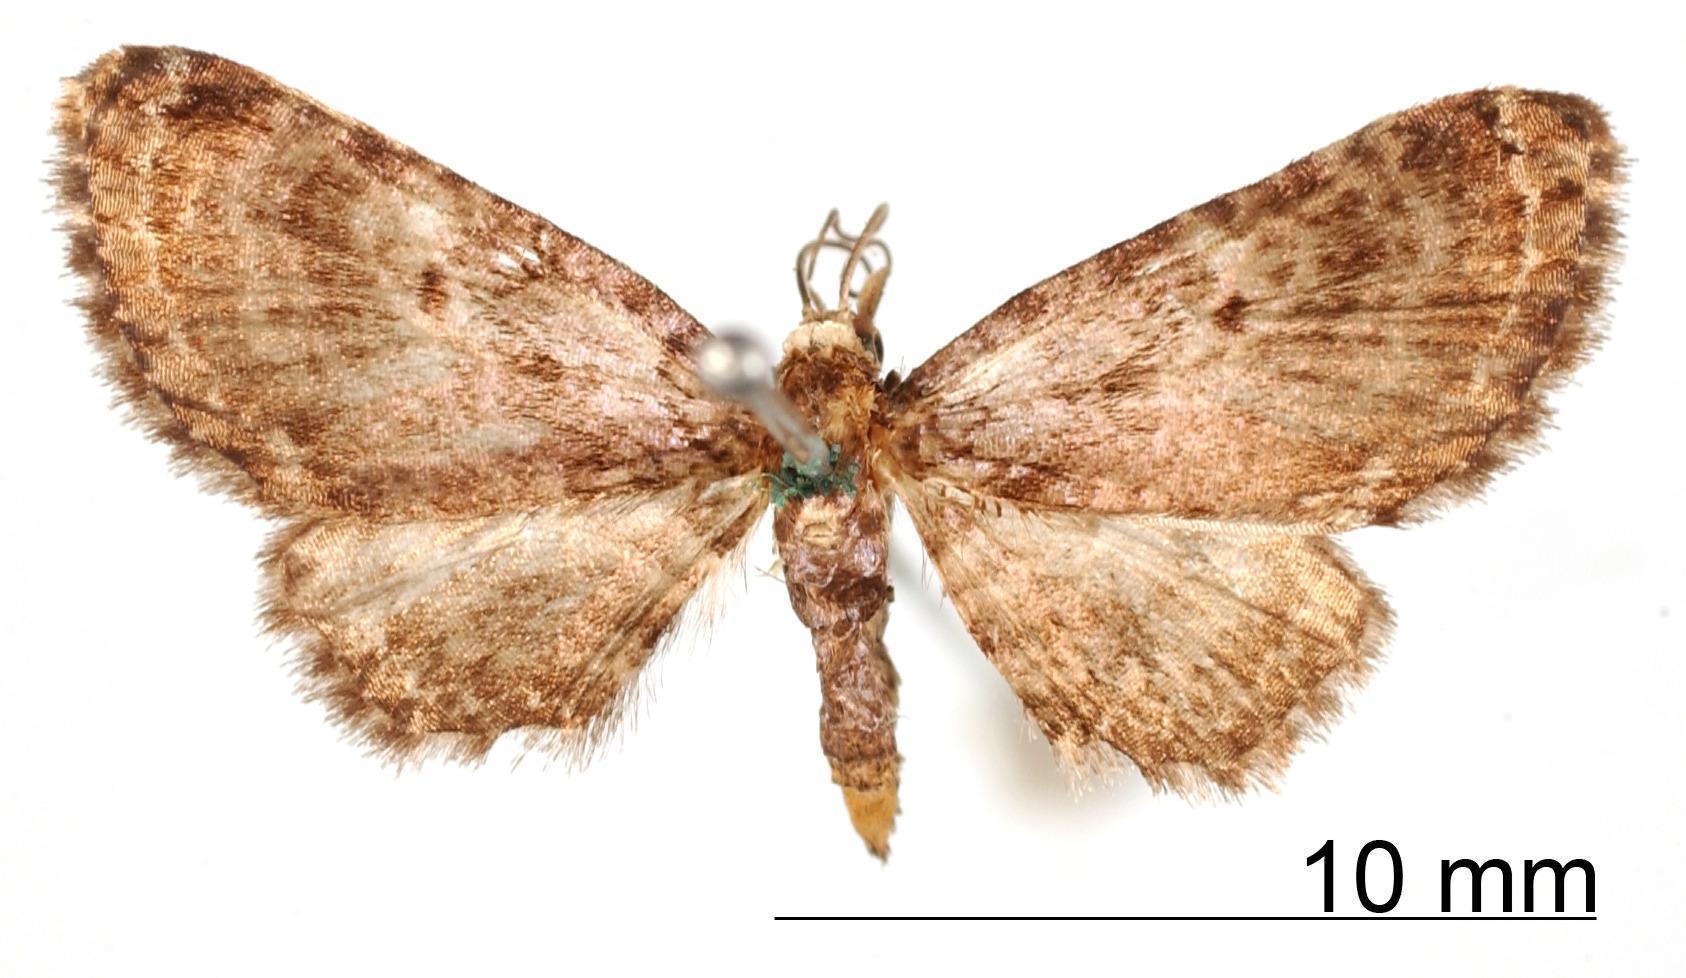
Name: Eupithecia tenebricosa
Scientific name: Eupithecia tenebricosa Schaus, 1913
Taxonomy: Animalia, Arthropoda, Insecta, Lepidoptera, Geometridae, Larentiinae
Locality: Mount Poas, San Jose, Costa Rica